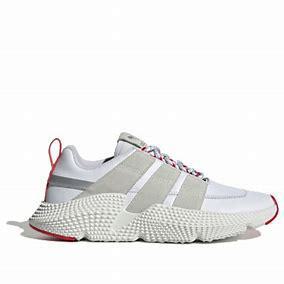
Brand: adidas
Model: originals Adidas Originals Prophere